Question: Please indicate a possible affordance area of the badminton_racket that can be used for holding
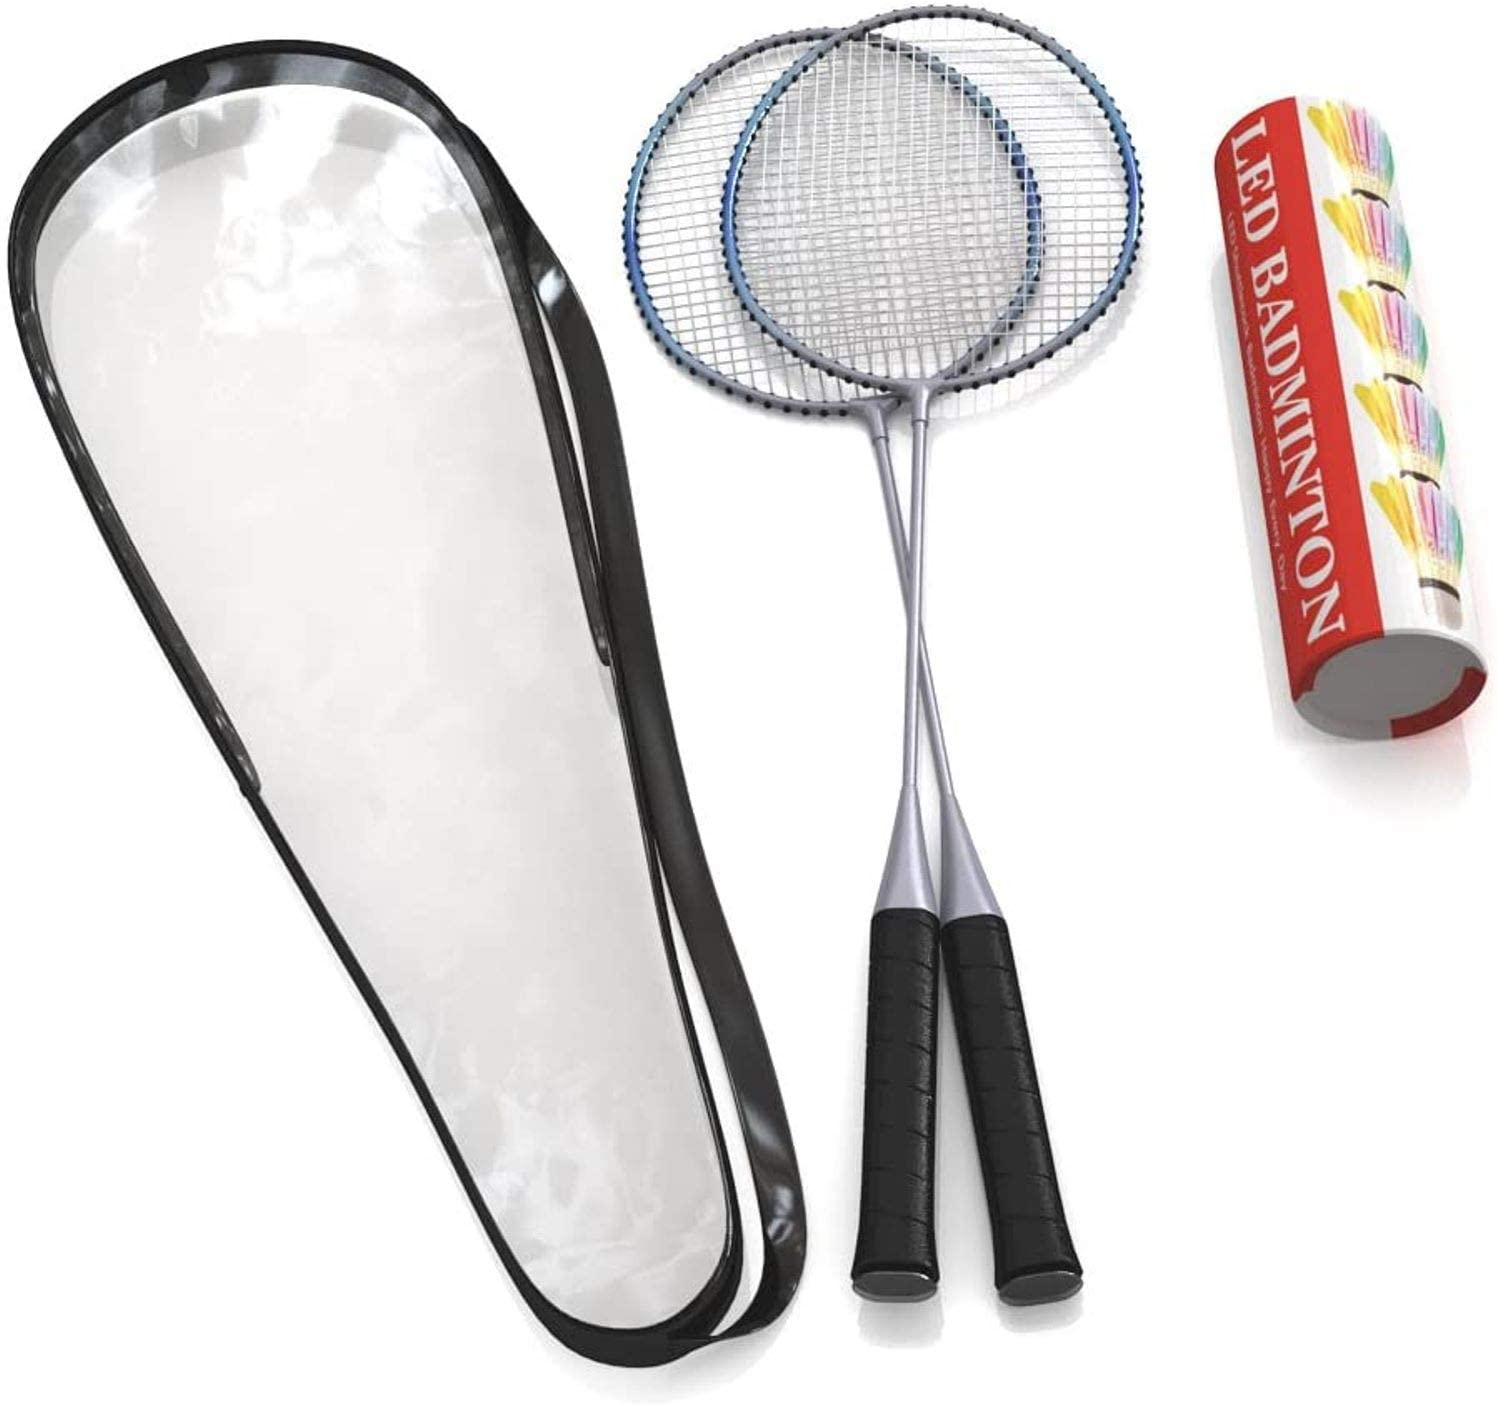
Answer: [937.321, 922.56, 1083.322, 1303.434]